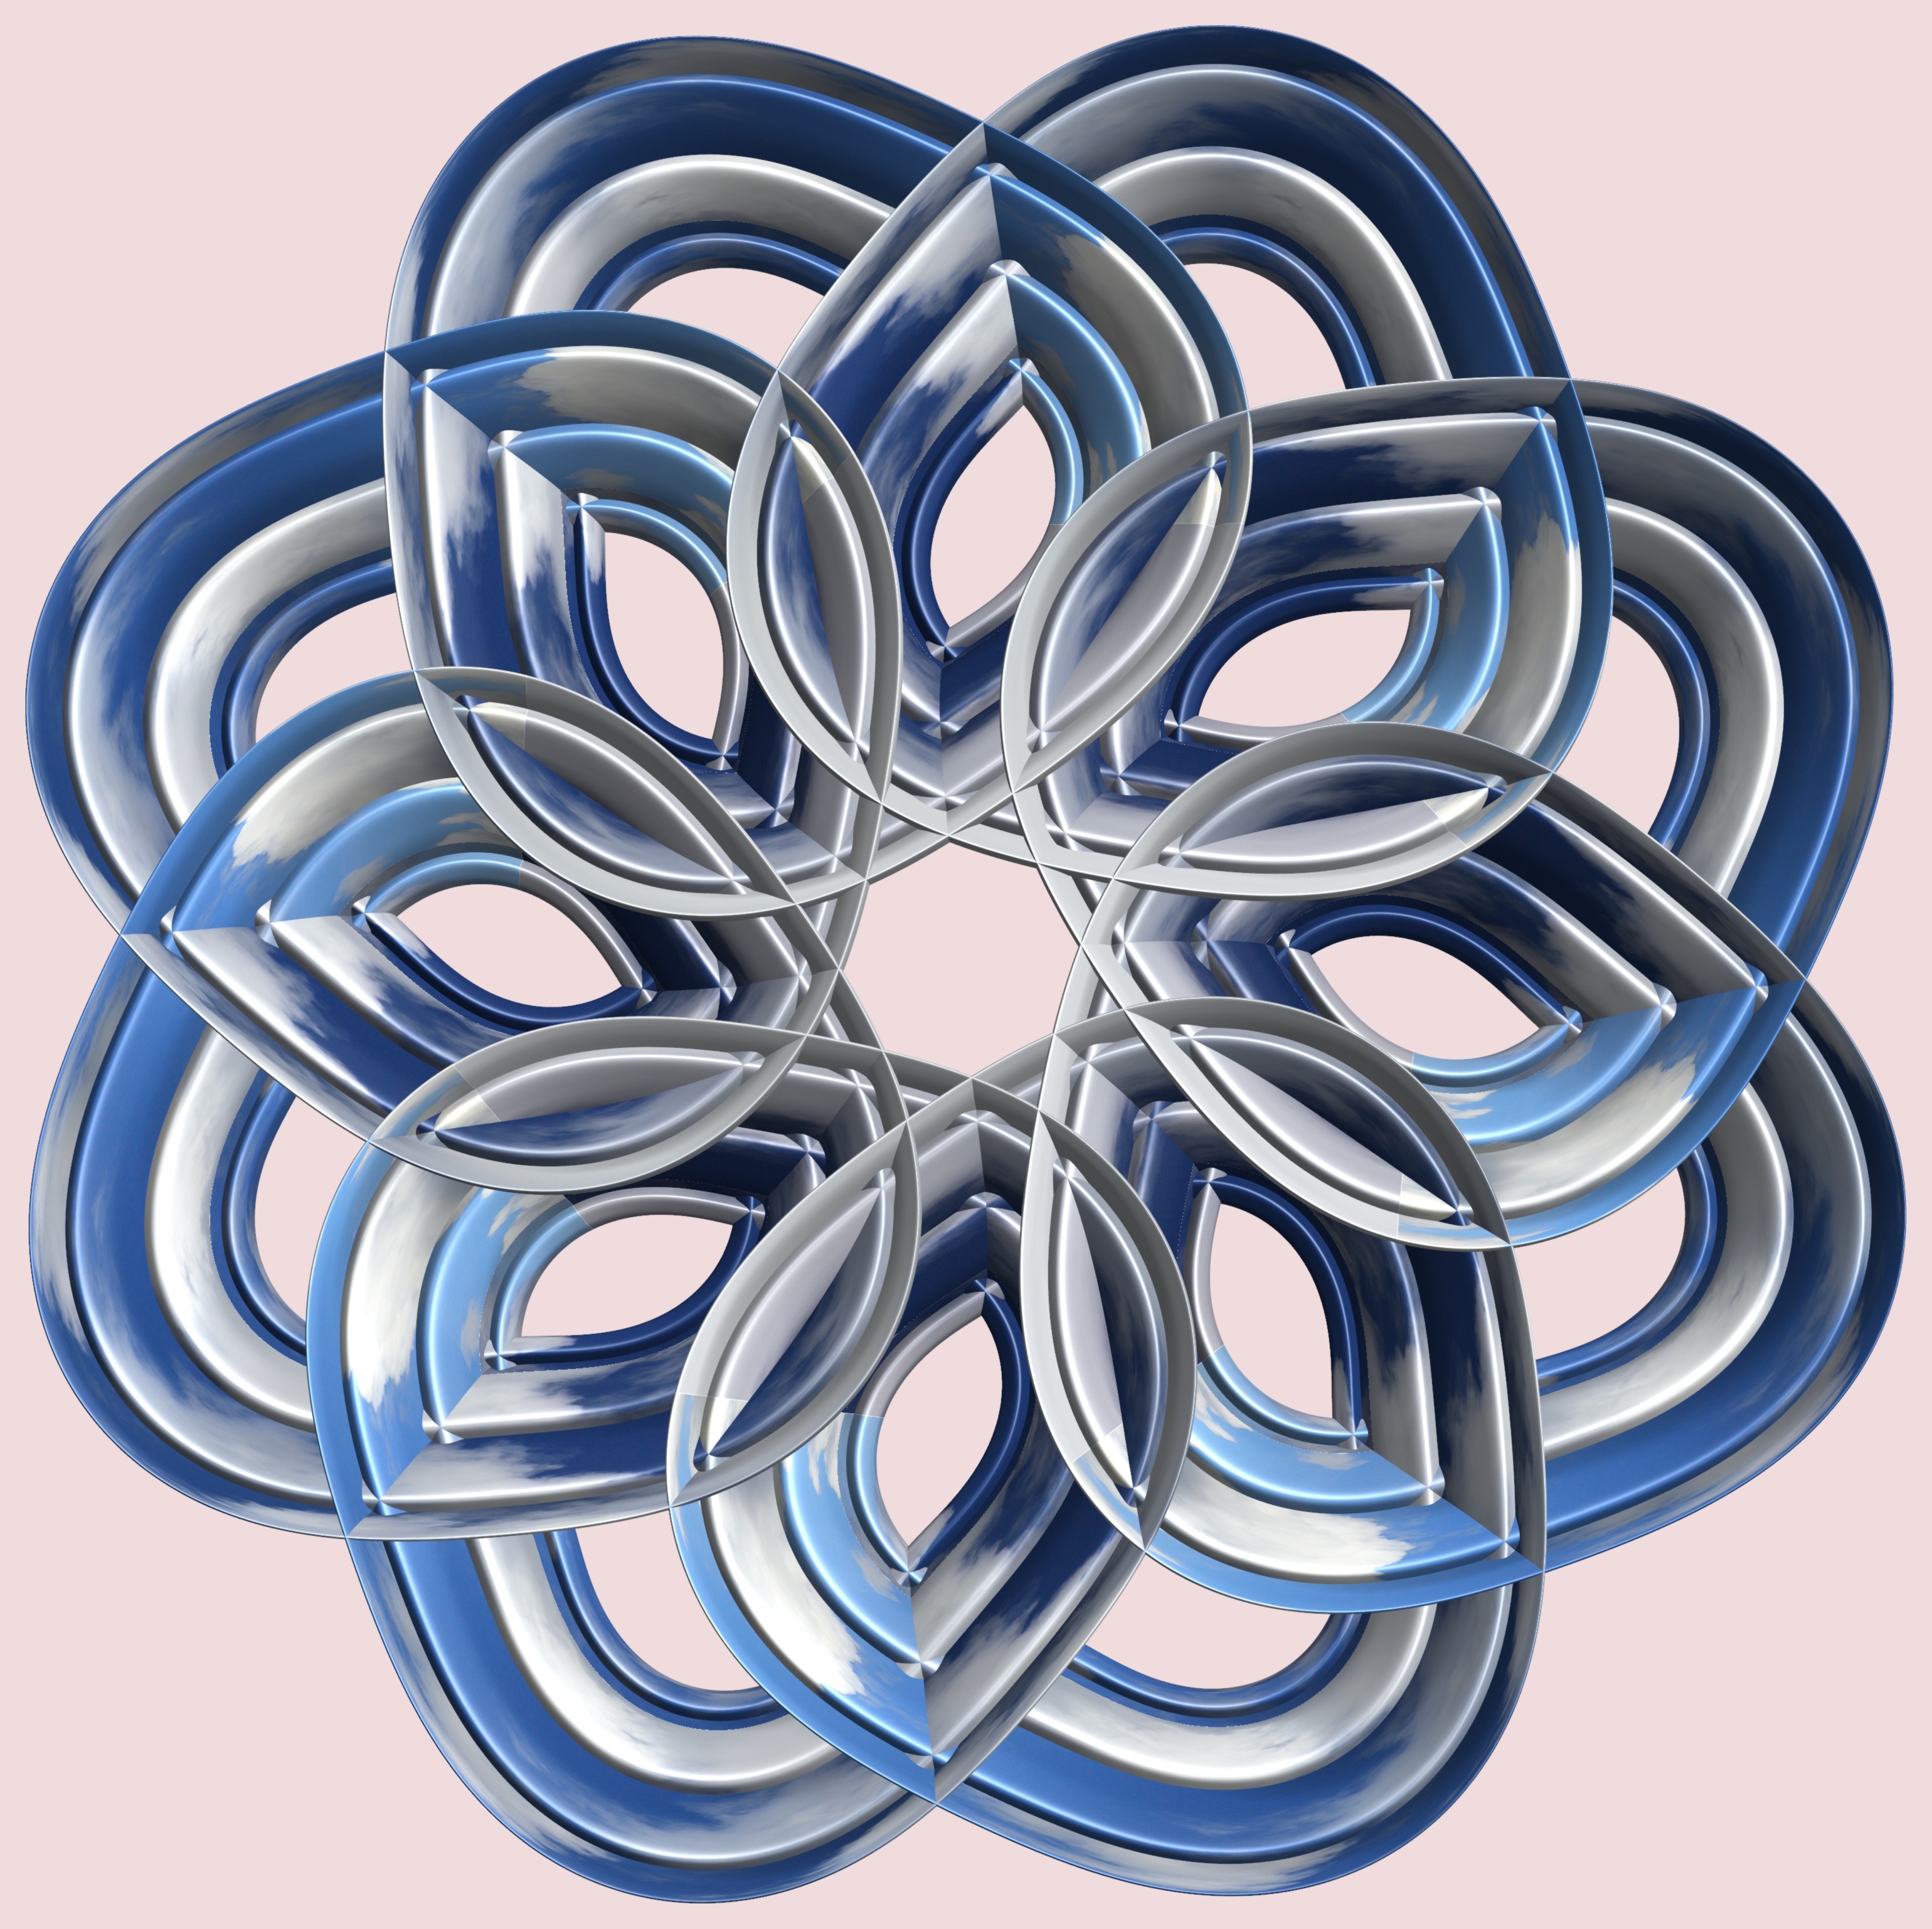
structure, wheel, texture, spiral, pattern, line, circle, font, cool image, design, symmetry, rim, 3d, graphic, torus, mathematica, cg, parametricplot3d, code, program, algorithm, mapping